Alfred Horace Gerrard

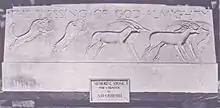
"Memorial Stone for a Hunter", 1926

After being demobilized Gerrard studied at the Manchester School of Art in 1919 and at the Slade School of Fine Art from 1920 where Henry Tonks was his teacher and contemporaries included Samuel Rabinovitch. In 1925, Tonks appointed Gerrard head of the school's sculpture department, a position he held until 1948 after which he was Professor of Sculpture until 1968 and then emeritus professor. In the 1920s, Gerrard elected to wear a standard set of clothes – sports jacket, corduroy trousers, a collarless shirt and a yellow . He bought multiple copies of these items and wore them regularly for decades.